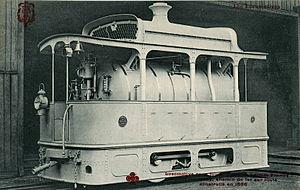
Carte postale ancienne éditée par F. Fleury - CCCC, collection Les locomotives
Fives-Lille est le nom d'un ancien constructeur de génie civil et de matériel roulant ferroviaire, notamment de locomotives à vapeur. Il est situé à Fives, un faubourg de Lille dans le département du Nord. La société est devenue le groupe d'ingénierie Fives.
Une locomotive sans foyer est une locomotive à vapeur sans chaudière. Au lieu de cela, elle dispose d'un accumulateur de vapeur, un réservoir rempli d'eau bouillante, qui peut être chargé avec de la vapeur provenant d'une chaudière stationnaire. La locomotive fonctionne alors sur la réserve de vapeur stockée jusqu'à ce qu'une nouvelle charge soit nécessaire.
Léon Francq est un ingénieur français, industriel pionnier des transports ferroviaires.